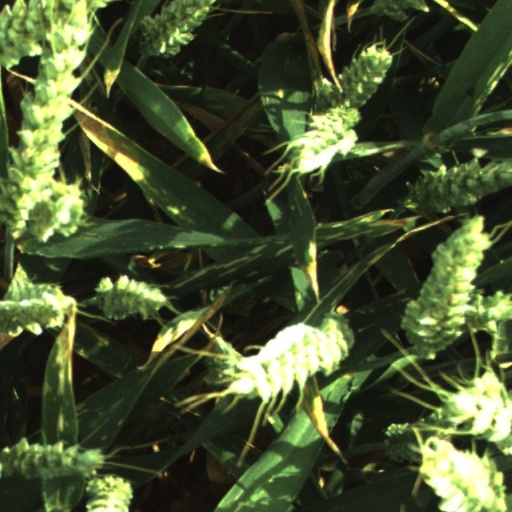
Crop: wheat